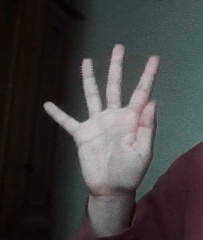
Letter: sheen